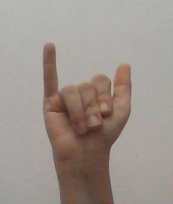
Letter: ya